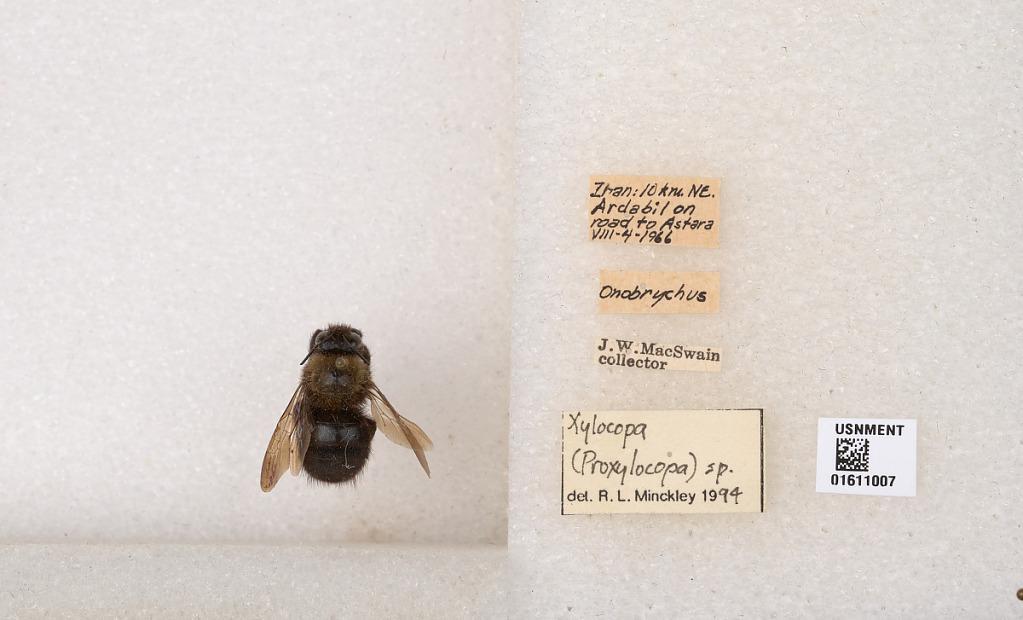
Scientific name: Xylocopa (Proxylocopa) sp.
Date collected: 1966-8-4
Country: Iran
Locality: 10 km. NE. Ardabil, on road to Astara
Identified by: Minckley, R. L.